1962–63 European Cup

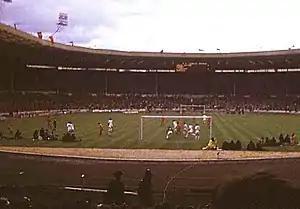
Wembley Stadium in London hosted the final.

The 1962–63 European Cup was the eighth season of the European Cup, UEFA's premier club football tournament. The competition was won by AC Milan, who beat two-time defending champions Benfica in the final at Wembley Stadium, London, on 22 May 1963. Milan's victory was the first by an Italian club.